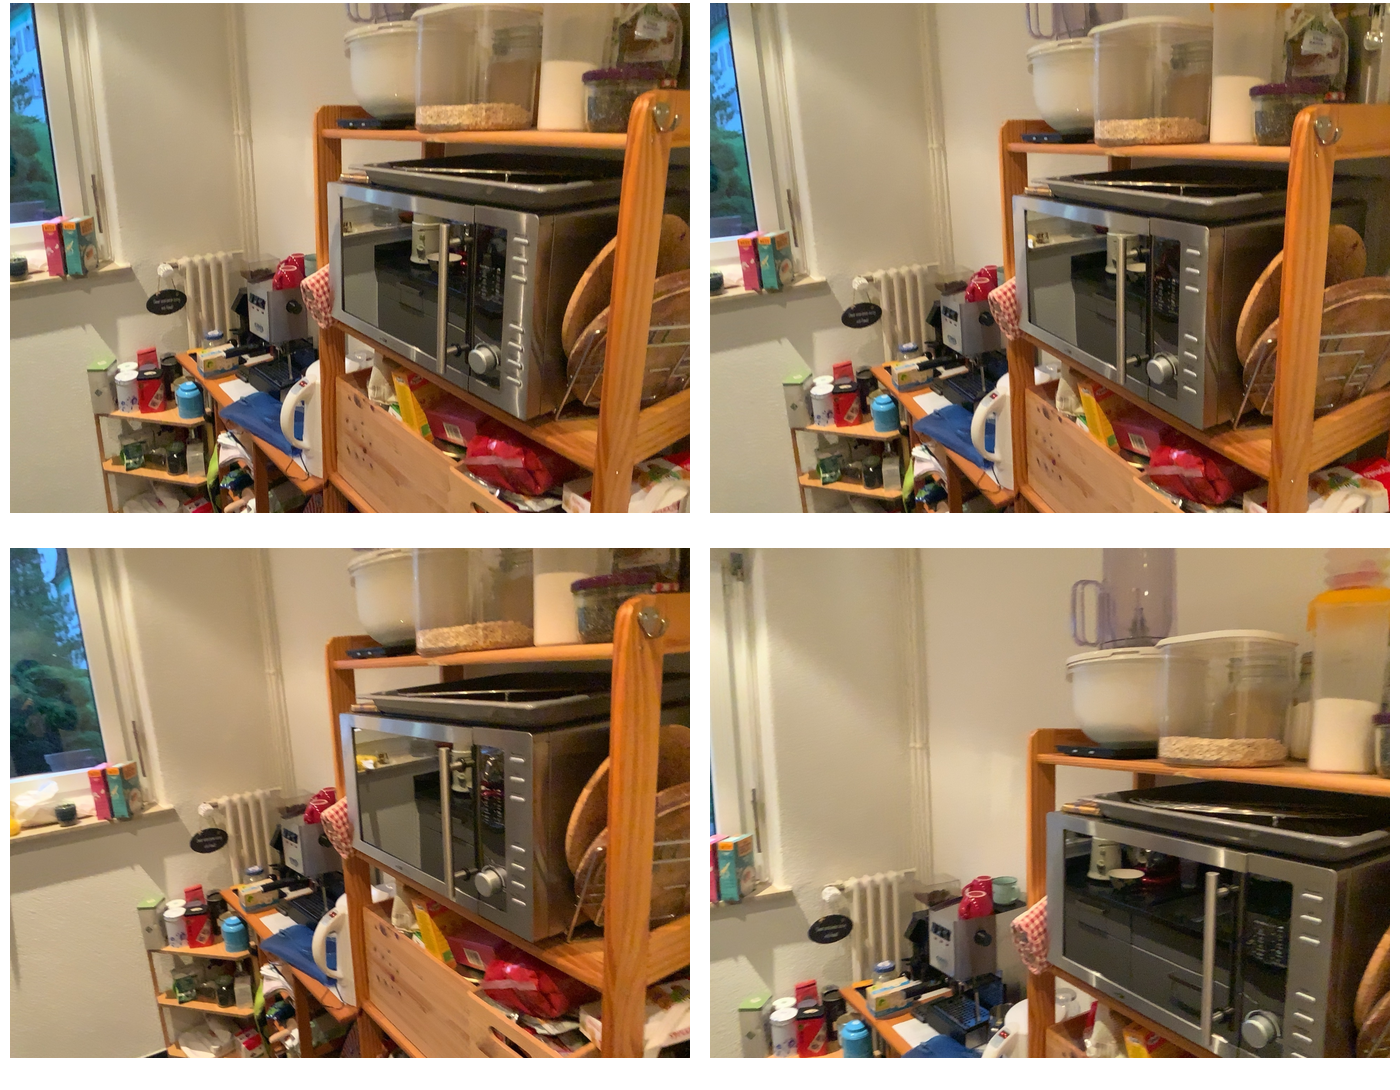Task instruction: Open the microwave oven.
Answer: {"task_instruction": "Open the microwave oven.", "nodes": ["handle", "microwave oven"], "edges": [{"functional_relationship": "openorclose", "object1": "handle", "object2": "microwave oven", "spatial_relations": ["close"], "is_touching": true}], "action_type": "pull", "function_type": "open_close_control"}